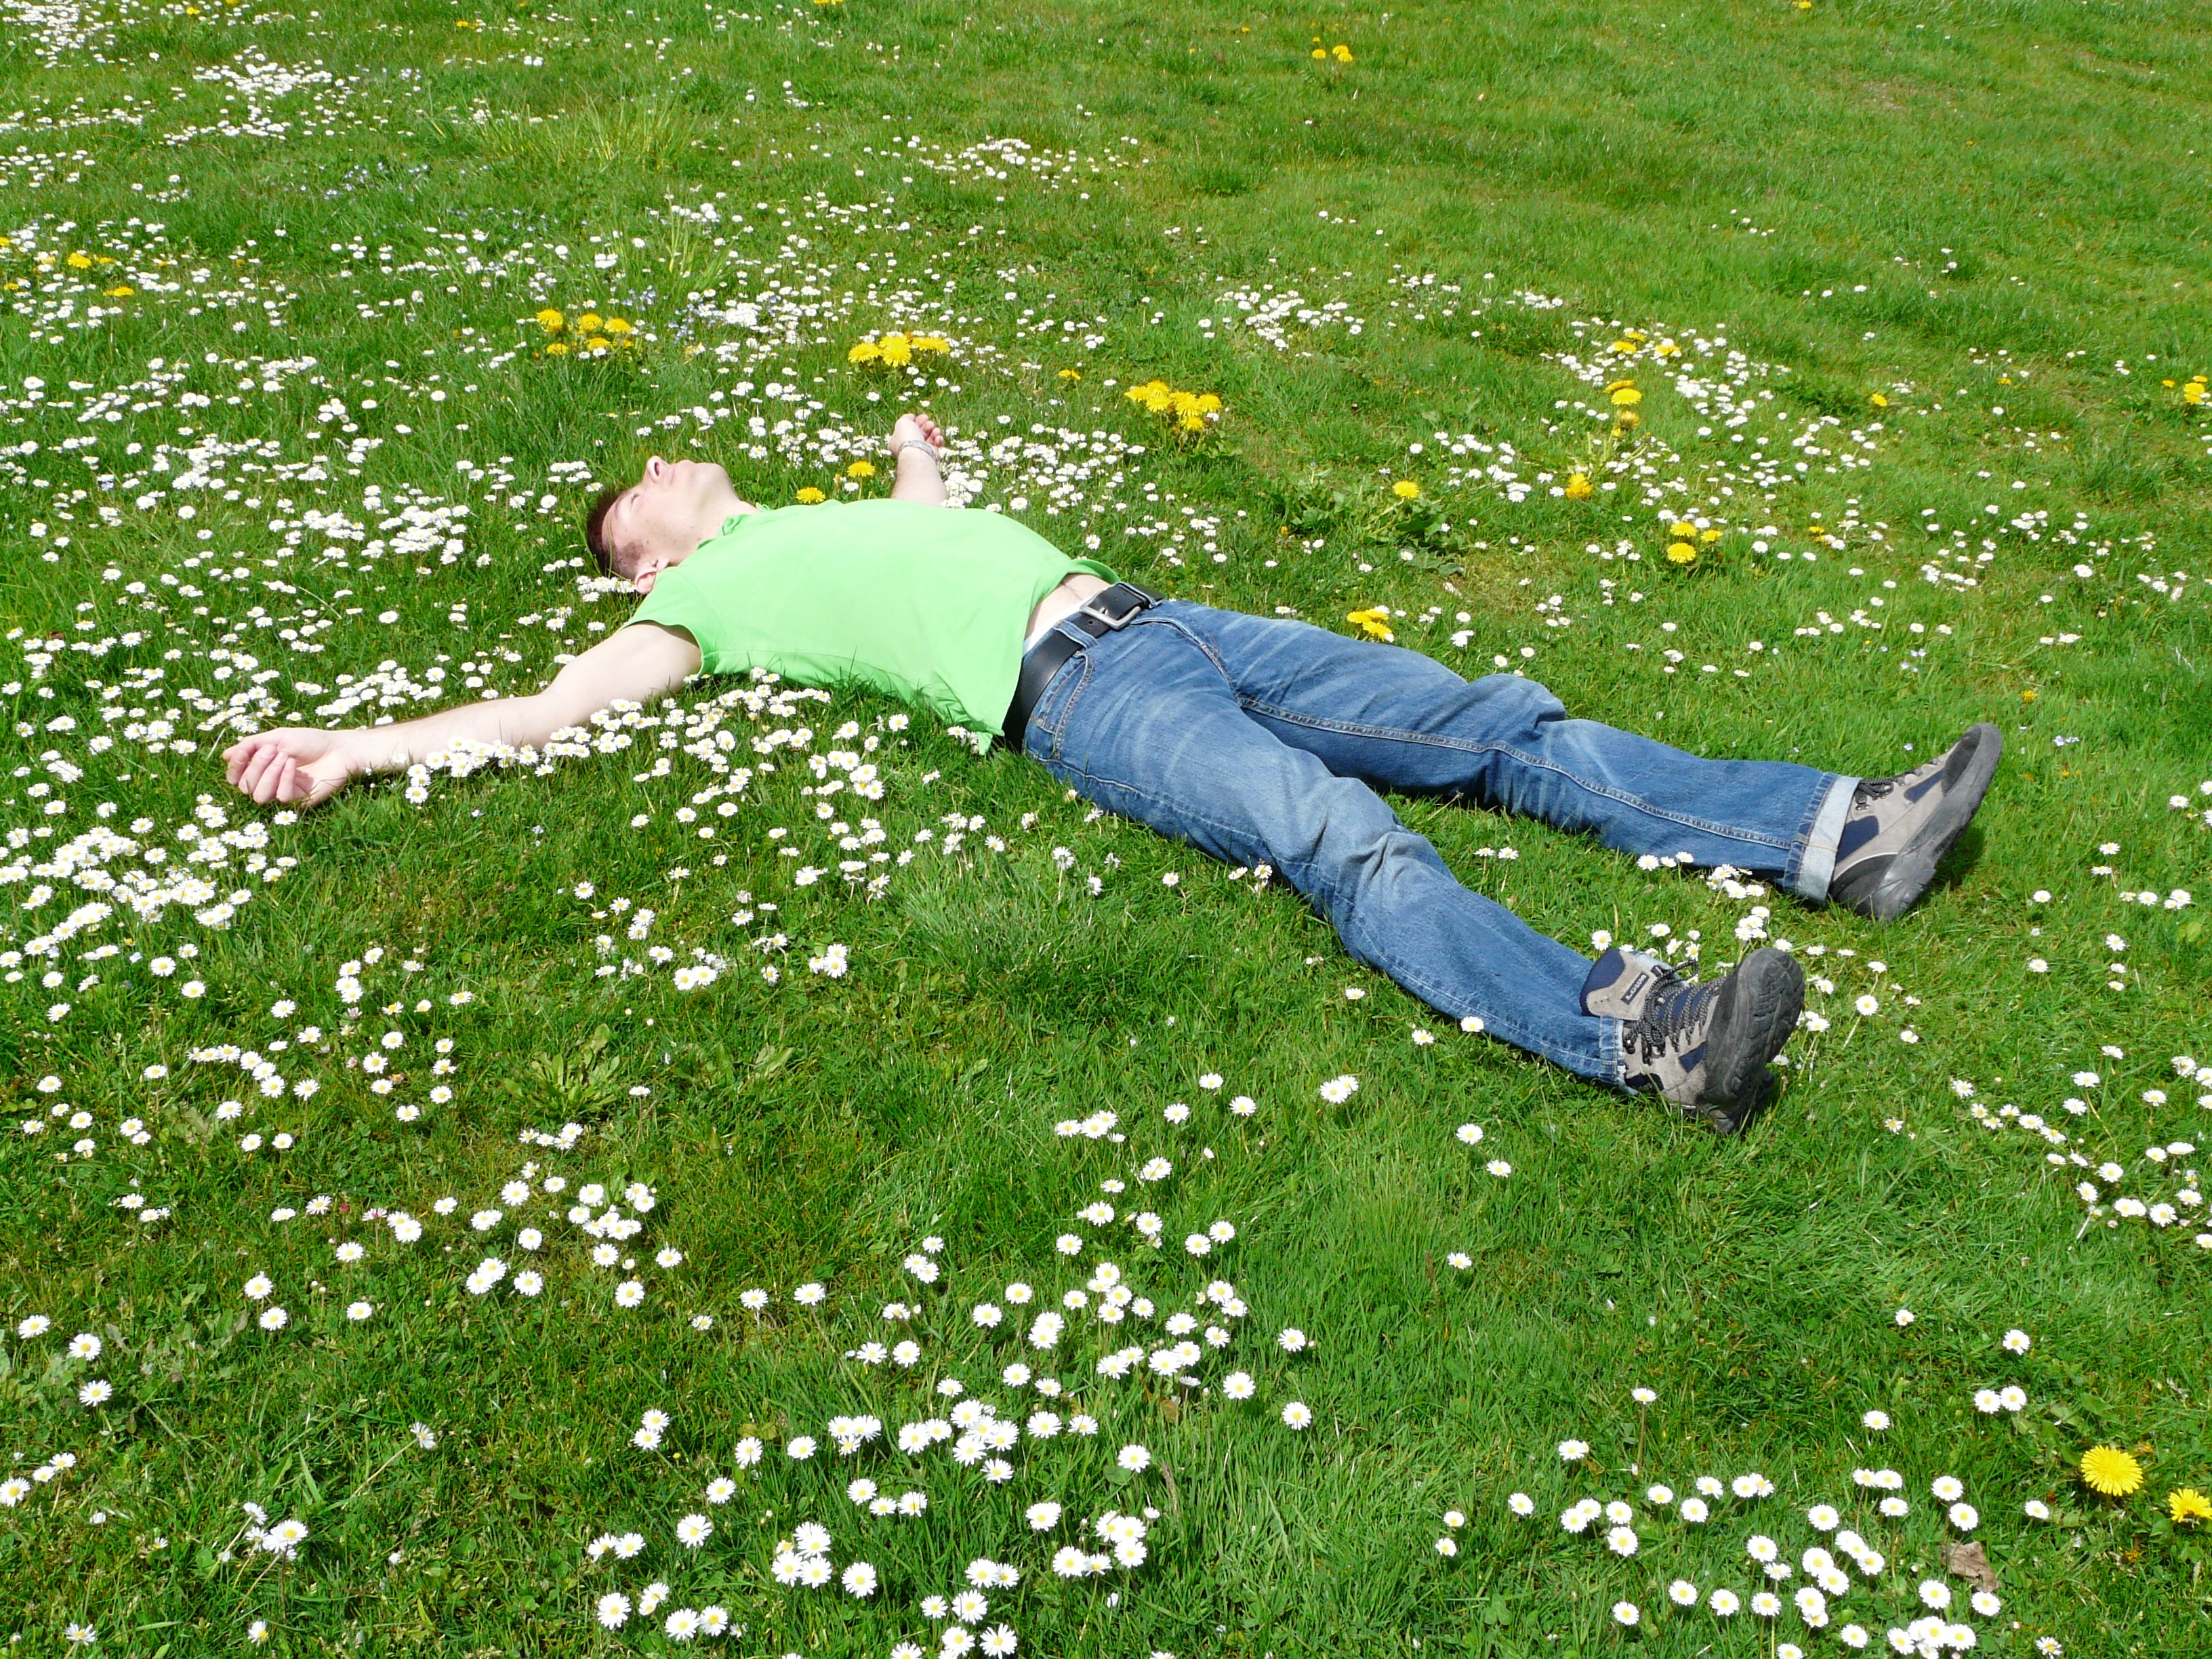
man, grass, person, plant, field, lawn, meadow, play, flower, bloom, green, relax, human, cozy, rest, garden, dead, sleep, flower meadow, concerns, spring meadow, fell down, human action